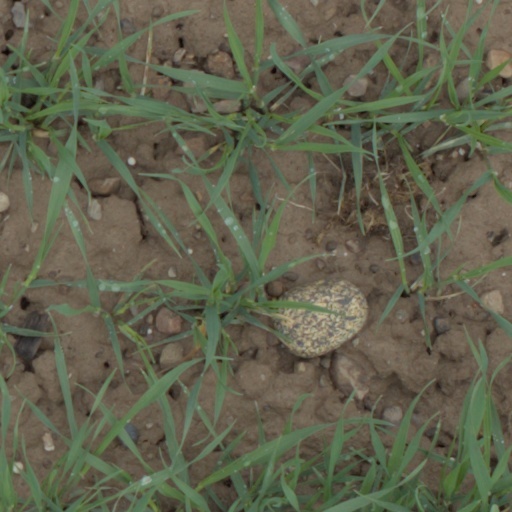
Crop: wheat